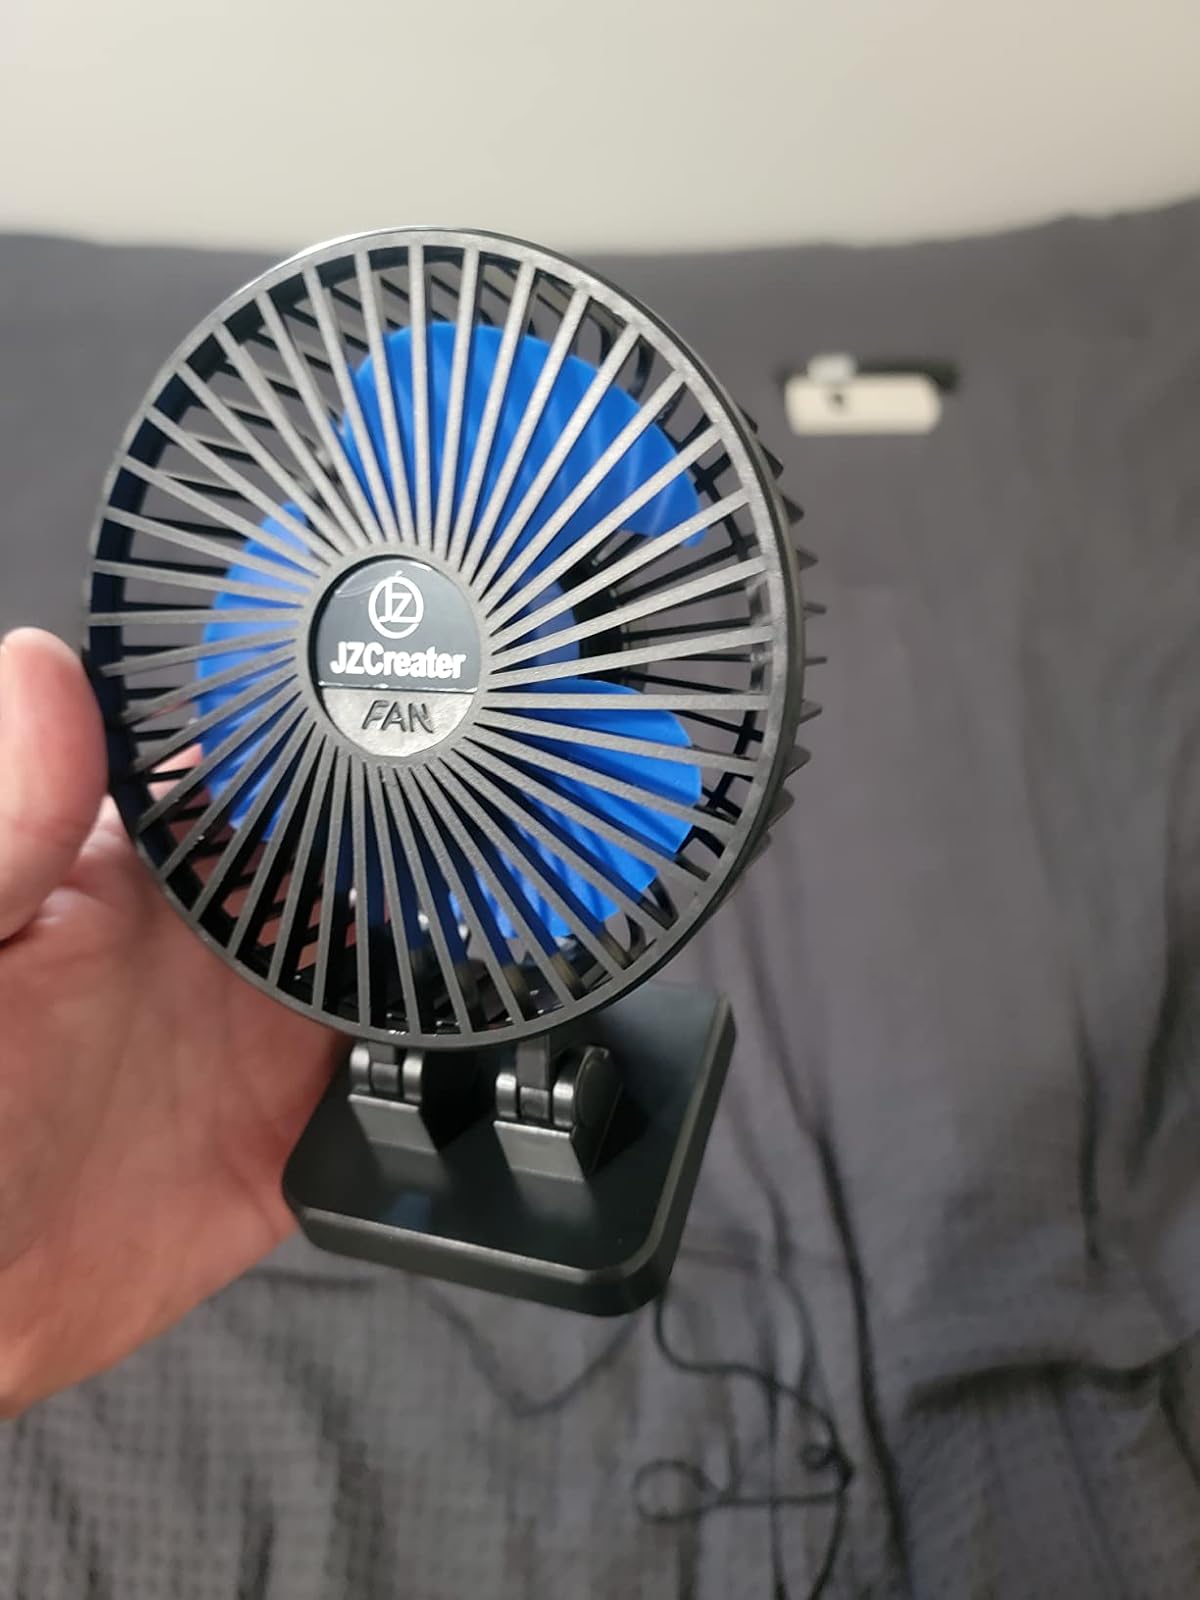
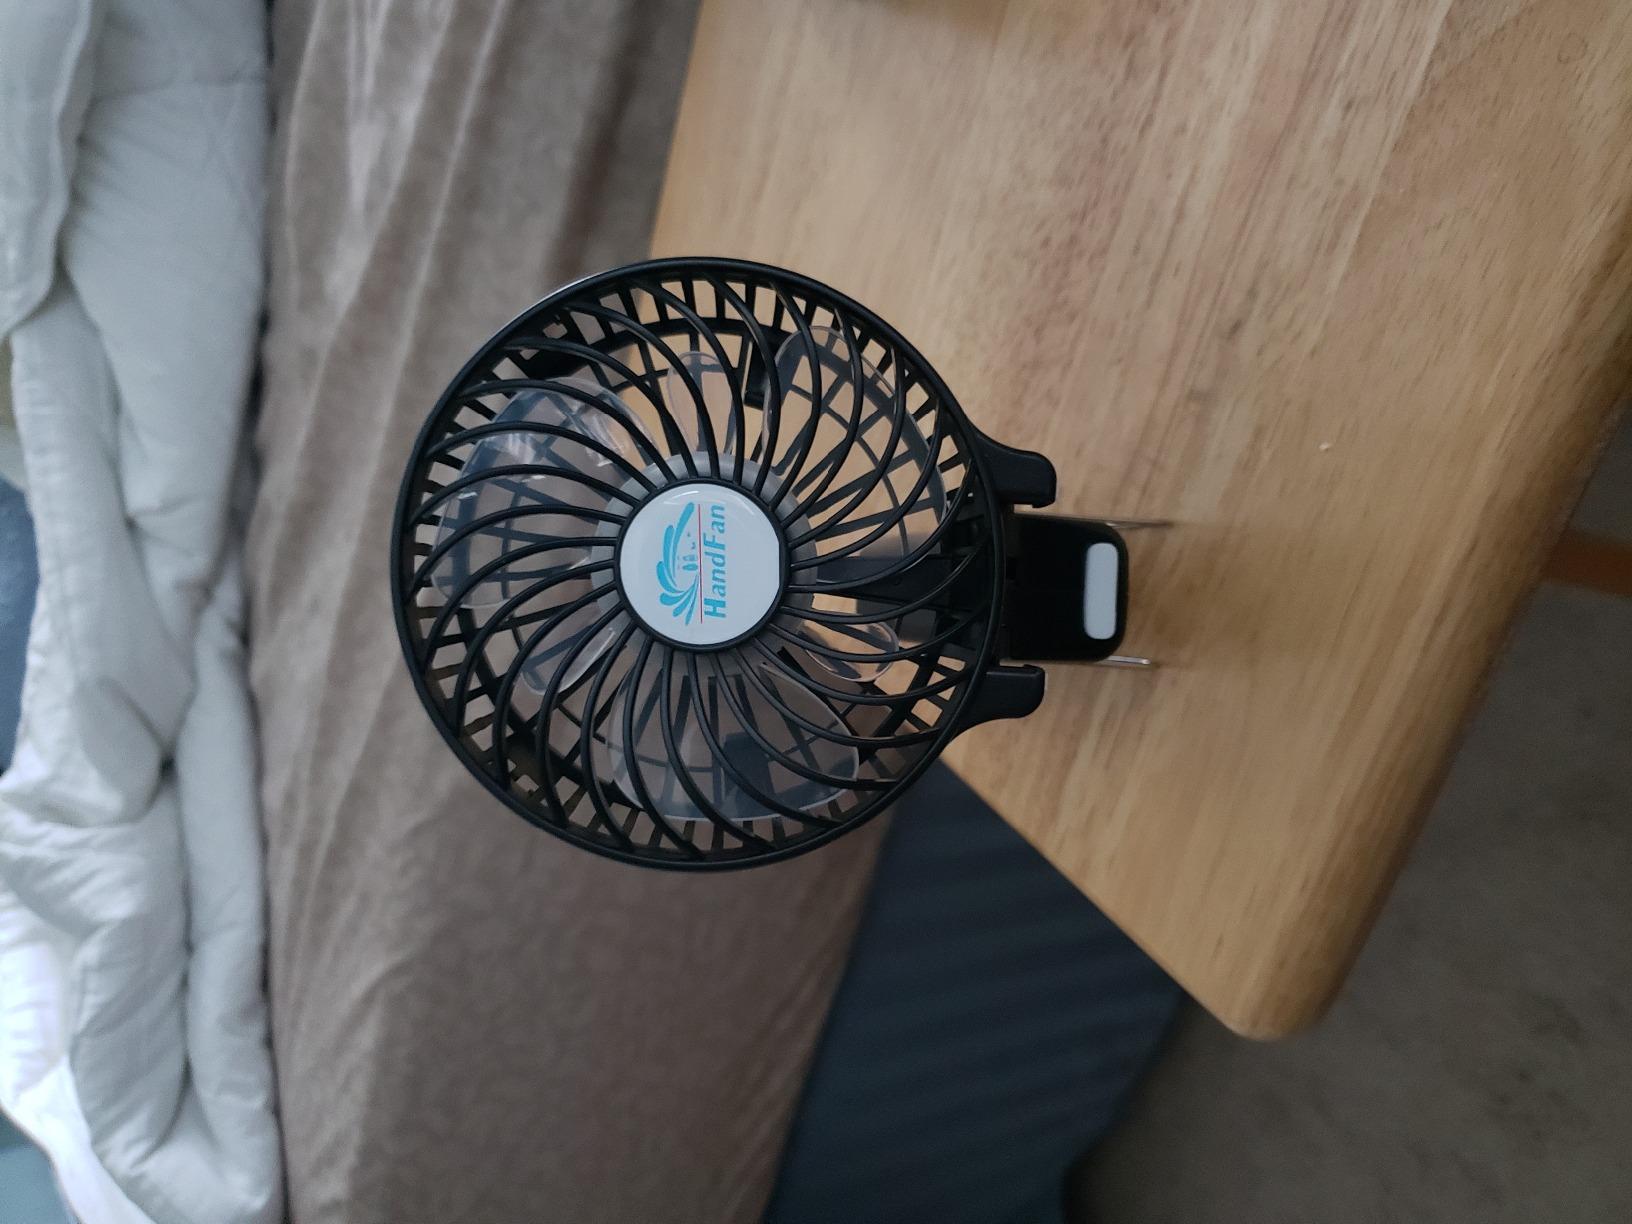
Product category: fan
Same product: no